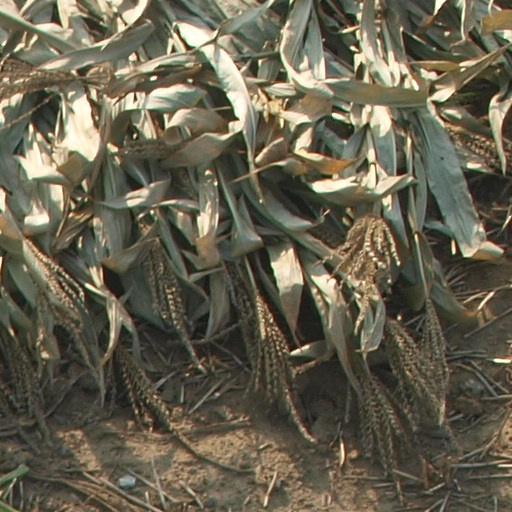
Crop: maize; corn